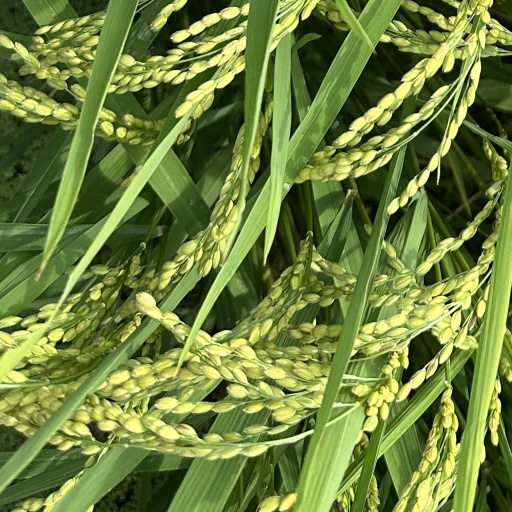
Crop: rice